Porto Santo Island

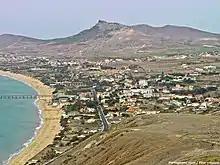
Vila Baleira as seen from the flanks of Pico do Castelo

The main urban area is the city of Vila Baleira, also known as Porto Santo.